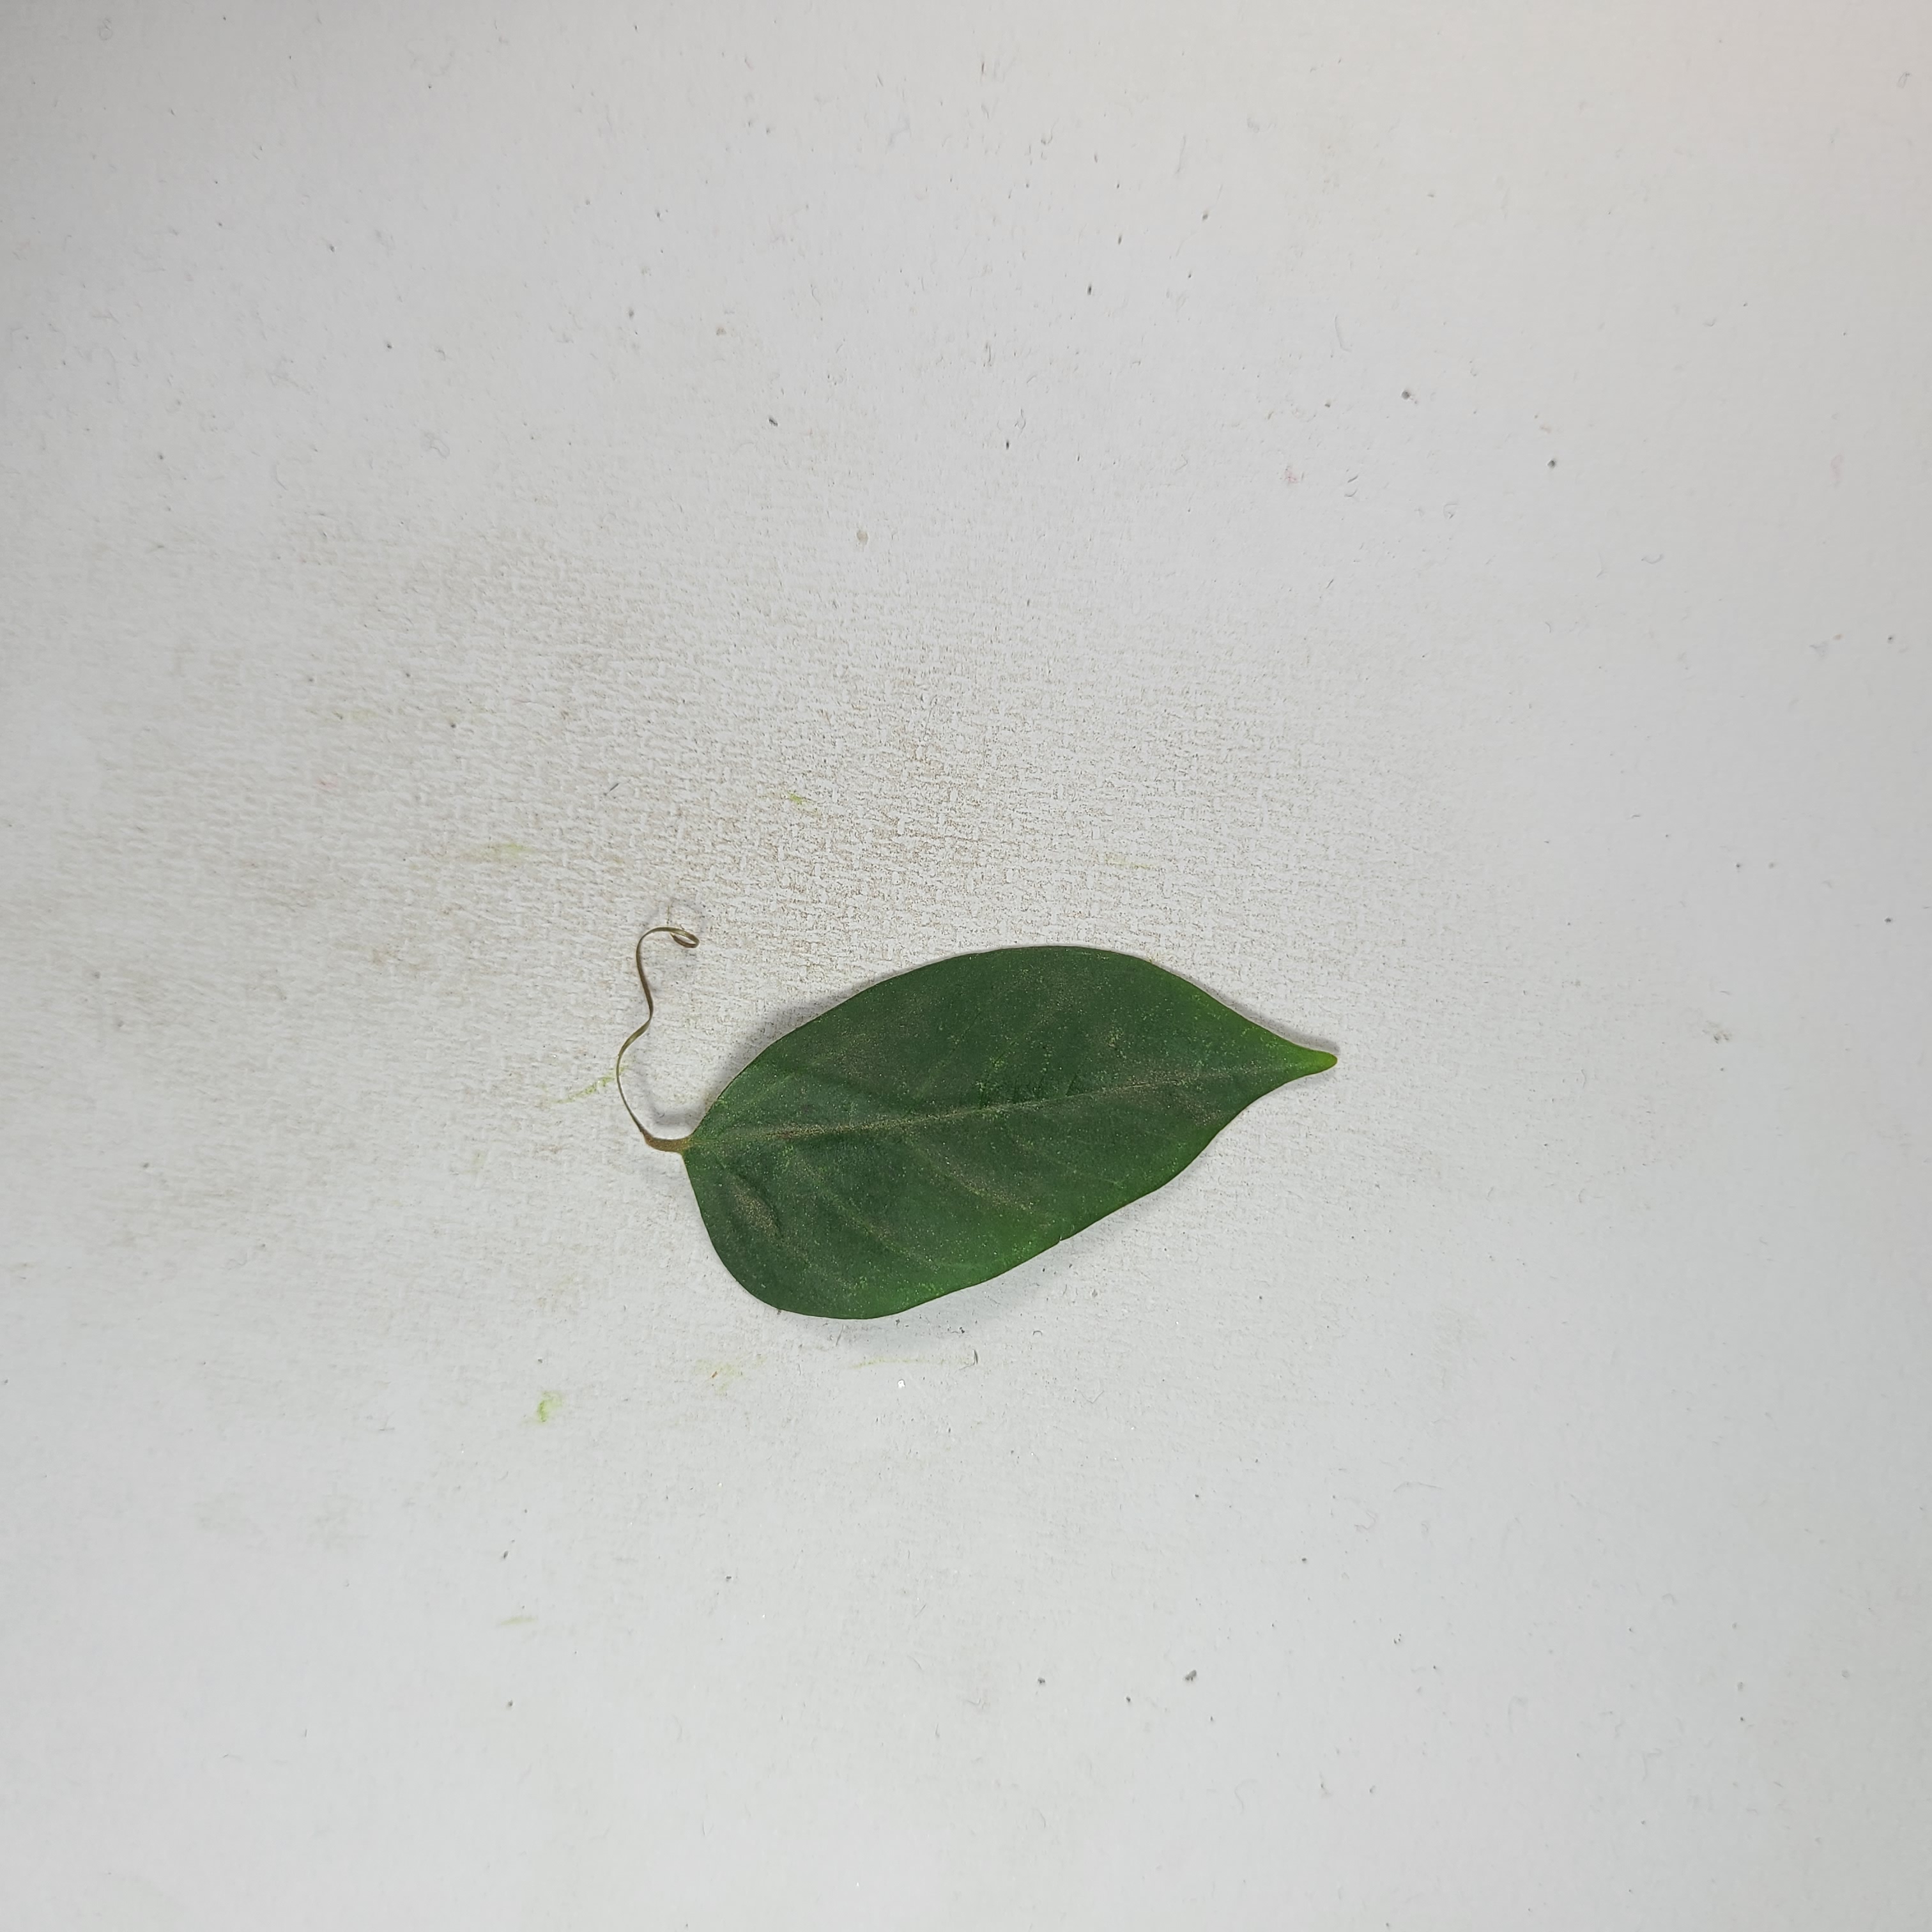
Label: Healthy Leaves